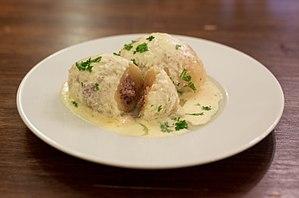
Les cepelinai, ou didžkukuliai, sont le plat national de la Lituanie.
La Lituanie est un pays de 3,5 millions d'habitants du Nord-Est de l'Europe. Elle a une longue histoire depuis le XIIIᵉ siècle. La culture et la langue lituanienne ont été des éléments essentiels pour le maintien de la nation lituanienne au cours de l'occupation soviétique des XIXᵉ et XXᵉ siècles, et ont facilité la renaissance de ce pays et son intégration parmi les 28 membres de l'Union Européenne.